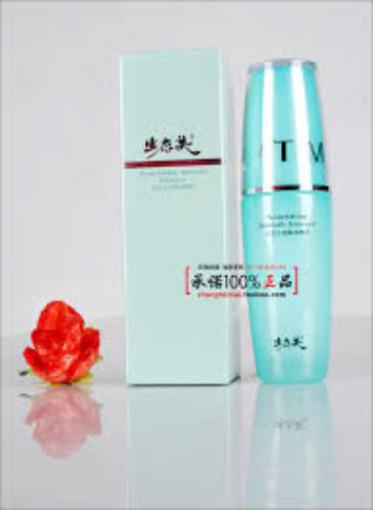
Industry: Necessities